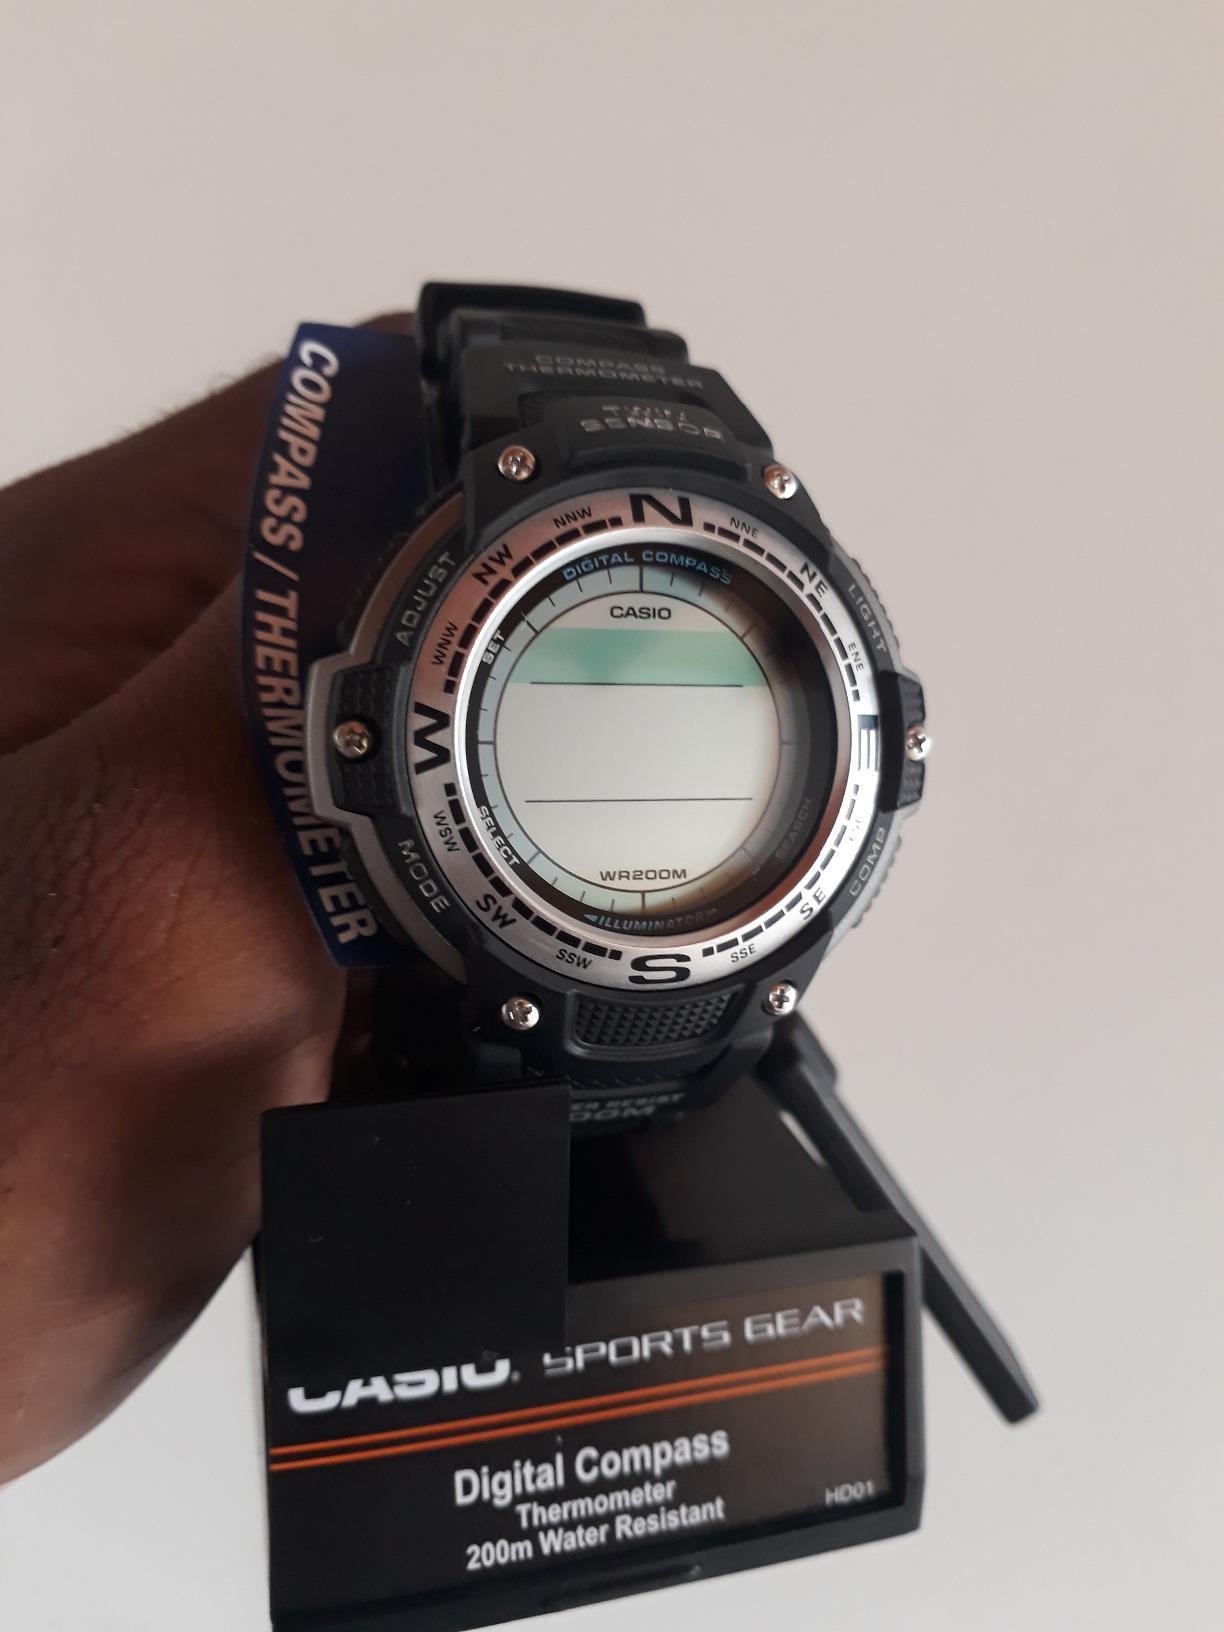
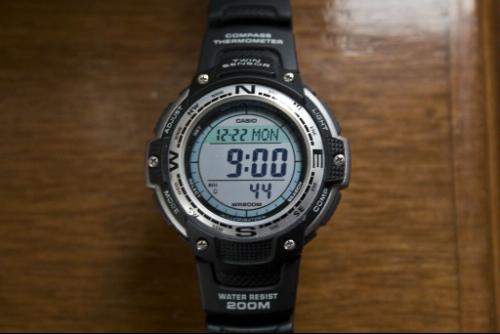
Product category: accessories_watch
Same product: yes